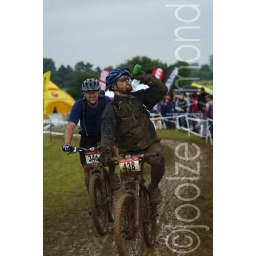
Andy (in blue top) doing the 'Bontrager 24/12' bike race in 2007